Yangzhou (ancient China)

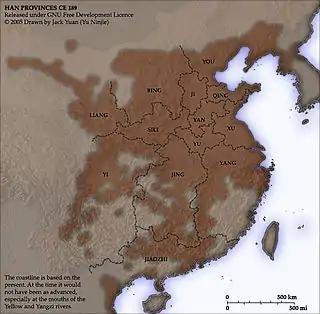
Chinese provinces in the late Eastern Han dynasty period, 189 CE.

In 106 BCE, during the reign of Emperor Wu (r. 141–87 BCE) in the Western Han dynasty (206 BCE – 9 CE), China was divided into 13 administrative divisions or provinces (excluding the capital Chang'an and seven commanderies in its vicinity), each governed by a "cishi" (刺史; Inspector). 11 of them were named after the Nine Provinces mentioned in the historical texts "Classic of History" and "Rites of Zhou". Yangzhou was one of the 11, and it covered parts of modern Anhui (south of the Huai River) and Jiangsu (south of the Yangtze River), as well as Shanghai, Jiangxi, Zhejiang, Fujian, and parts of Hubei and Hunan. The modern city of Yangzhou in Jiangsu was not within the ancient province of Yangzhou; it was in another administrative division called Xuzhou.